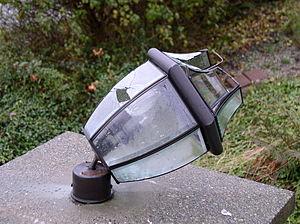
Le vandalisme désigne tout acte de destruction ou de dégradation visant des biens publics ou privés. Le vandalisme vise le plus souvent des édifices et biens mobiliers, des sites naturels, des documents ou œuvres artistiques, et en particulier tout ce qui constitue l'identité d'une culture, son patrimoine. Dans le langage courant, cependant, le terme s'applique parfois à d'autres types de déprédations volontaires. Certains sites internet peuvent également être visés par des modifications intégrant des insultes ou d'autres modifications quelconques.